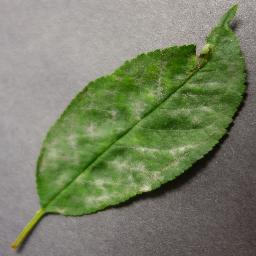
Label: Cherry___Powdery_mildew